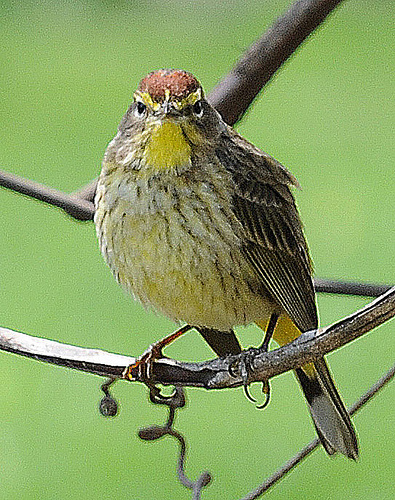
the bird has a skinny black tarsus and curved feet.
this is a bird w ith a white and yellow belly, black wing, brown crown and a yellow throat.
this is a green and brown bird and a white belly and a brown feet
this yellow-bellied, white-faced bird has a wide face, thin claws, and a black and gray back and feathers.
yellow throat, eyebrow bird with white belly and brown from crown down to tail.
this is a yellow and gray bird with a red crown and bright yellow face and throat.
this bird has wings that are black and has a yellow belly
this round bird has a white abdomen with yellow feathers around it's neck.
this bird has a small head compared to the rest of it's body with burgandy coif and grey and yellow feathers covering the rest of it's body.
this bird has a yellow throat and brow,a yellow chest and belly mixed in with brown and white feathers, wings are brown and the crown is brick red.
Species: Palm Warbler